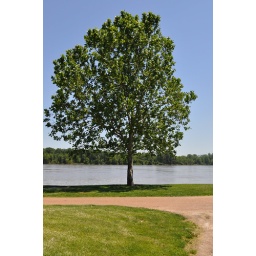
A tree by the river